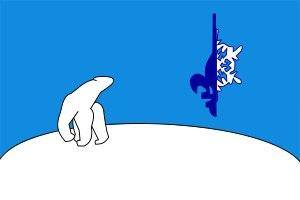
Cette page concerne des événements d'actualité qui se sont produits durant l'année 1992 dans le territoire canadien des Territoires du Nord-Ouest.